2023 Egyptian presidential election

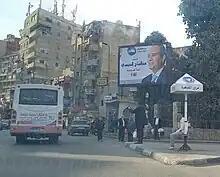
A Nation's Future Party Billboard endorsing el-Sisi in El Qobbah, Cairo. Billboard reads : "President Abdel Fattah el-Sisi for President of the Republic", with a hashtag saying: "The Beloved of the Egyptians".

The mobile phone of Ahmed Tantawi, considered the most prominent challenger to incumbent el-Sisi, was hacked using the Predator spyware. Citizen Lab and Google's Threat Analysis Group indicated that the attempts began as early as May 2023 and continued through August, using various methods, leading Apple to issue security updates on 21 September to patch the vulnerabilities exploited by the spyware. Tantawi suspended his campaign for 48 hours on 27 September following harassment and arrests of his supporters, even though the European Parliament warned the Egyptian government to not harass Tantawi or any other oppositional figure. Supporters of Tantawi also faced difficulties in submitting endorsements. Tantawi was unable to secure the required number of public endorsements and was thus not approved as a candidate for the election in October.